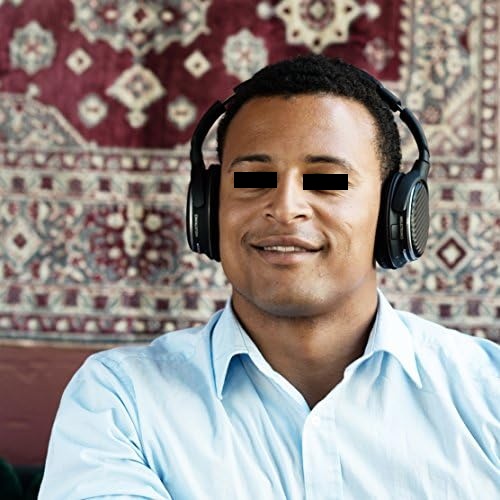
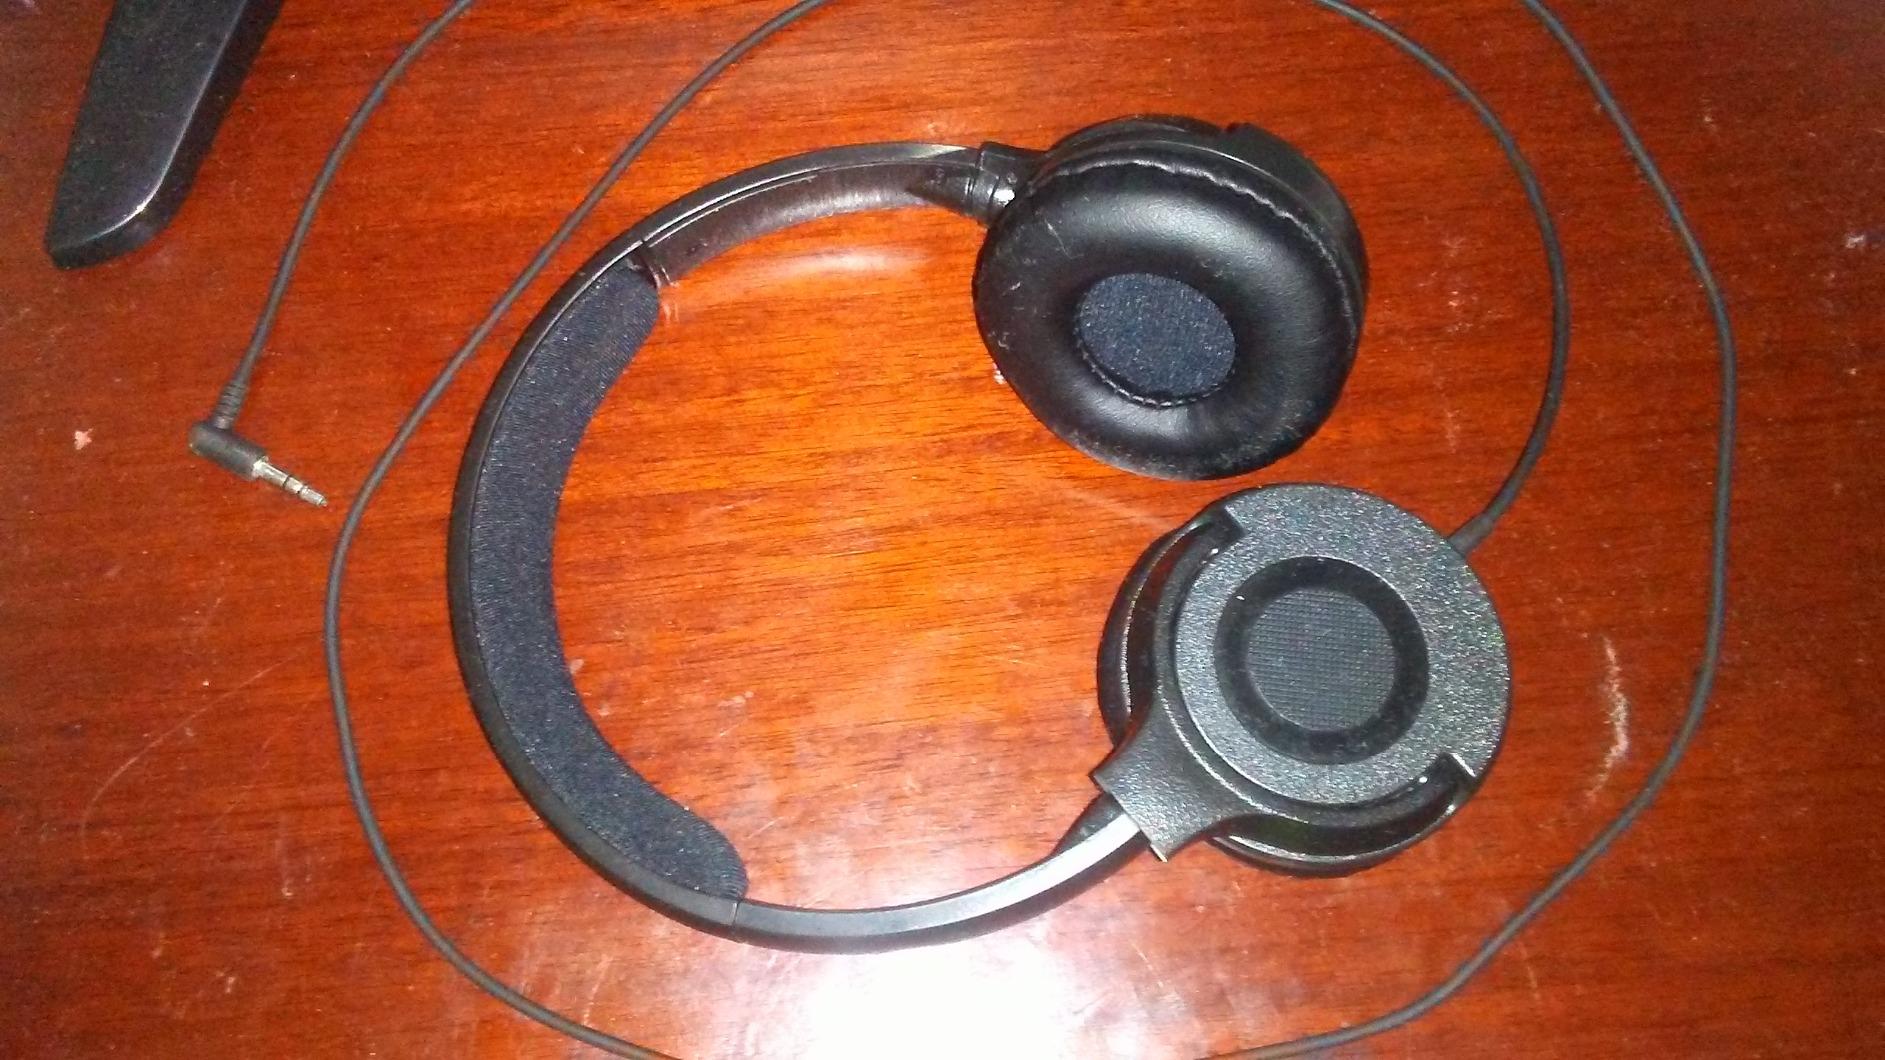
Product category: headphones
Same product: no